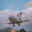
Label: airplane